David Duffield Wood

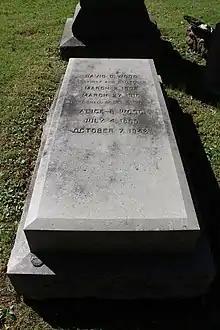
David Duffield Wood tombstone in West Laurel Hill Cemetery

David Duffle Wood married Rachel E. Laird, who was also blind, in 1856. They had four children. David was widowed when Rachel died in 1895. He married again in 1898, to his assistant Alice M. Burdette, and they had one child. Wood died in 1910, after a brief illness with pneumonia, aged 72 years. A memorial sculpture of Wood was commissioned, created by local Philadelphia artist Charles Grafly, and dedicated by his admirers, and installed at St. Stephen's.